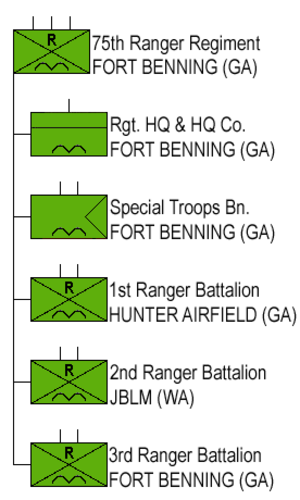
Un régiment est une unité militaire dont l'effectif moyen varie typiquement entre 1 000 et 3 500 soldats, commandés par un officier supérieur du grade de colonel ou de lieutenant-colonel. L'appellation de régiment est surtout utilisée dans les forces terrestres mais parfois également dans certaines forces aériennes ou maritimes. La majorité des régiments appartiennent à une seule arme : régiments d'infanterie, du génie, de chars, du train, etc. même s'il existe également des régiments interarmes.
Le 75ᵉ régiment de rangers est l'une des forces spéciales de l’US Army.